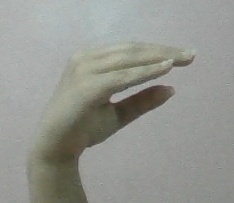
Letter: jeem